All My Hope on God is Founded

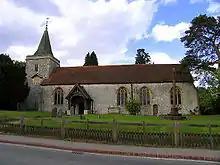
Church in Yattendon, where the translator worked who authored the Yattendon Hymnal

"All My Hope on God is Founded" is a well-known hymn, originally German, which was translated into English in 1899 and which established itself in the latter part of the twentieth century.